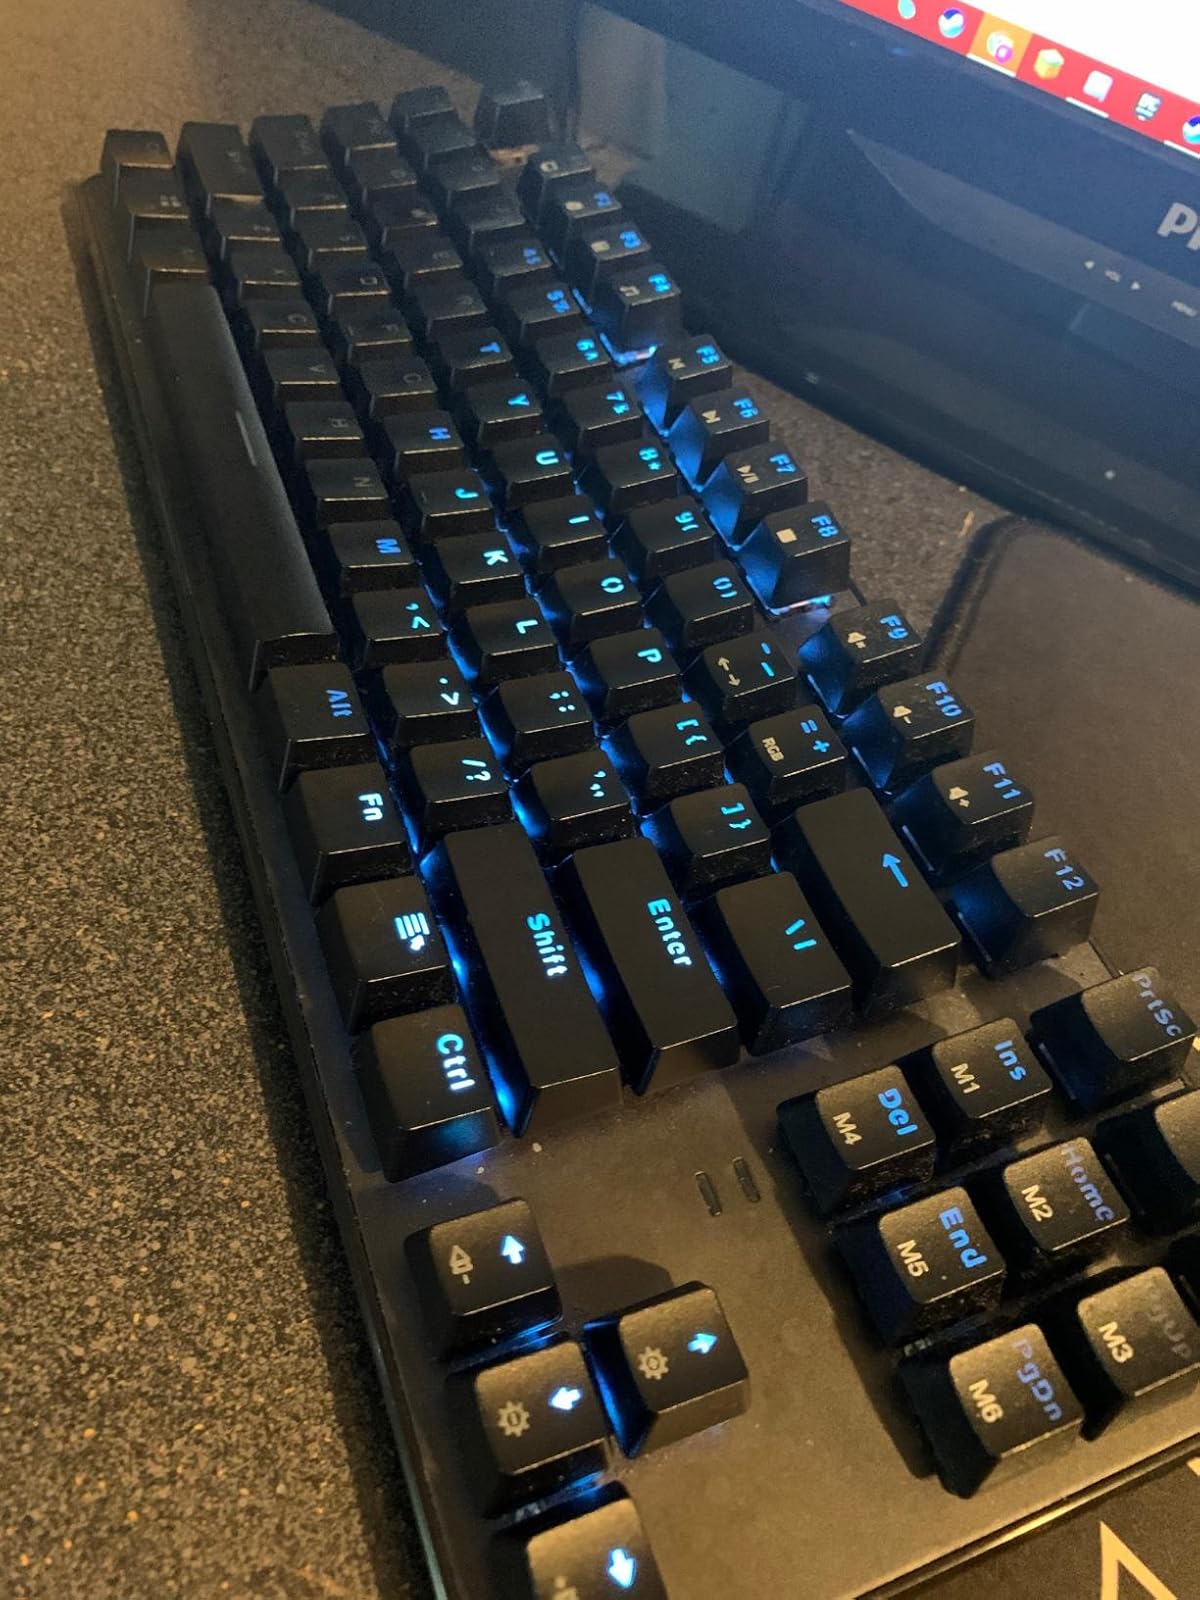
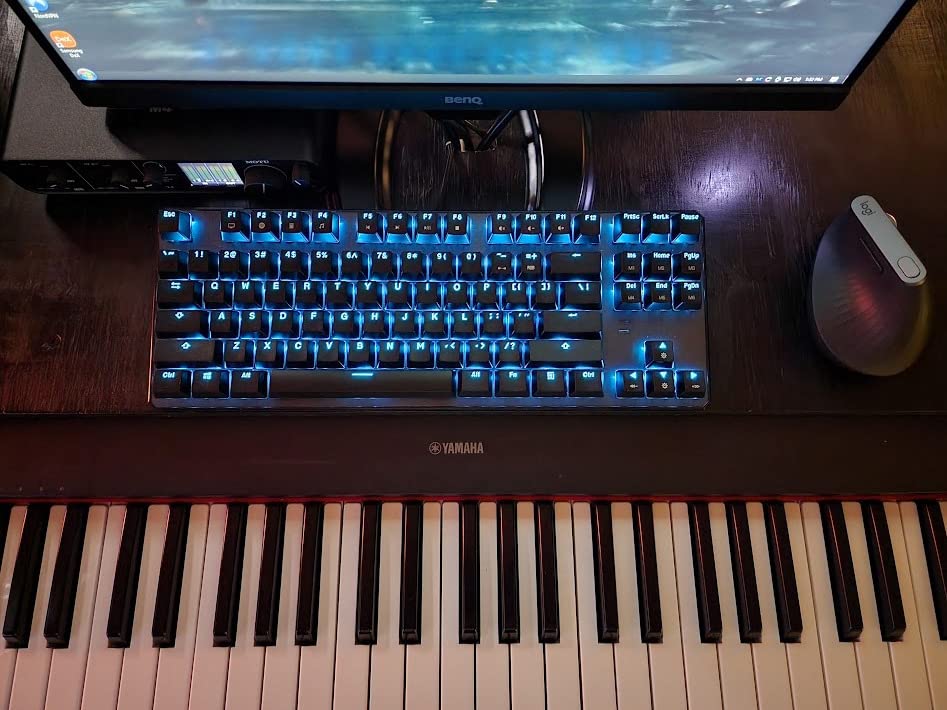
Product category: keyboard
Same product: yes